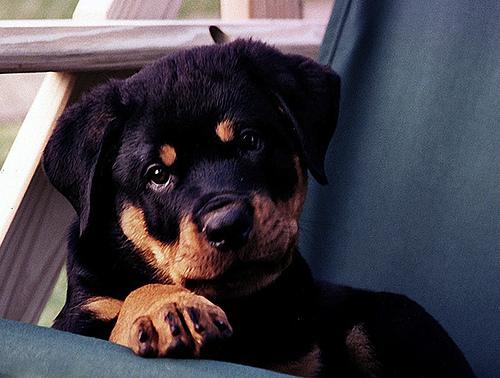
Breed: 224-n000060-Rottweiler